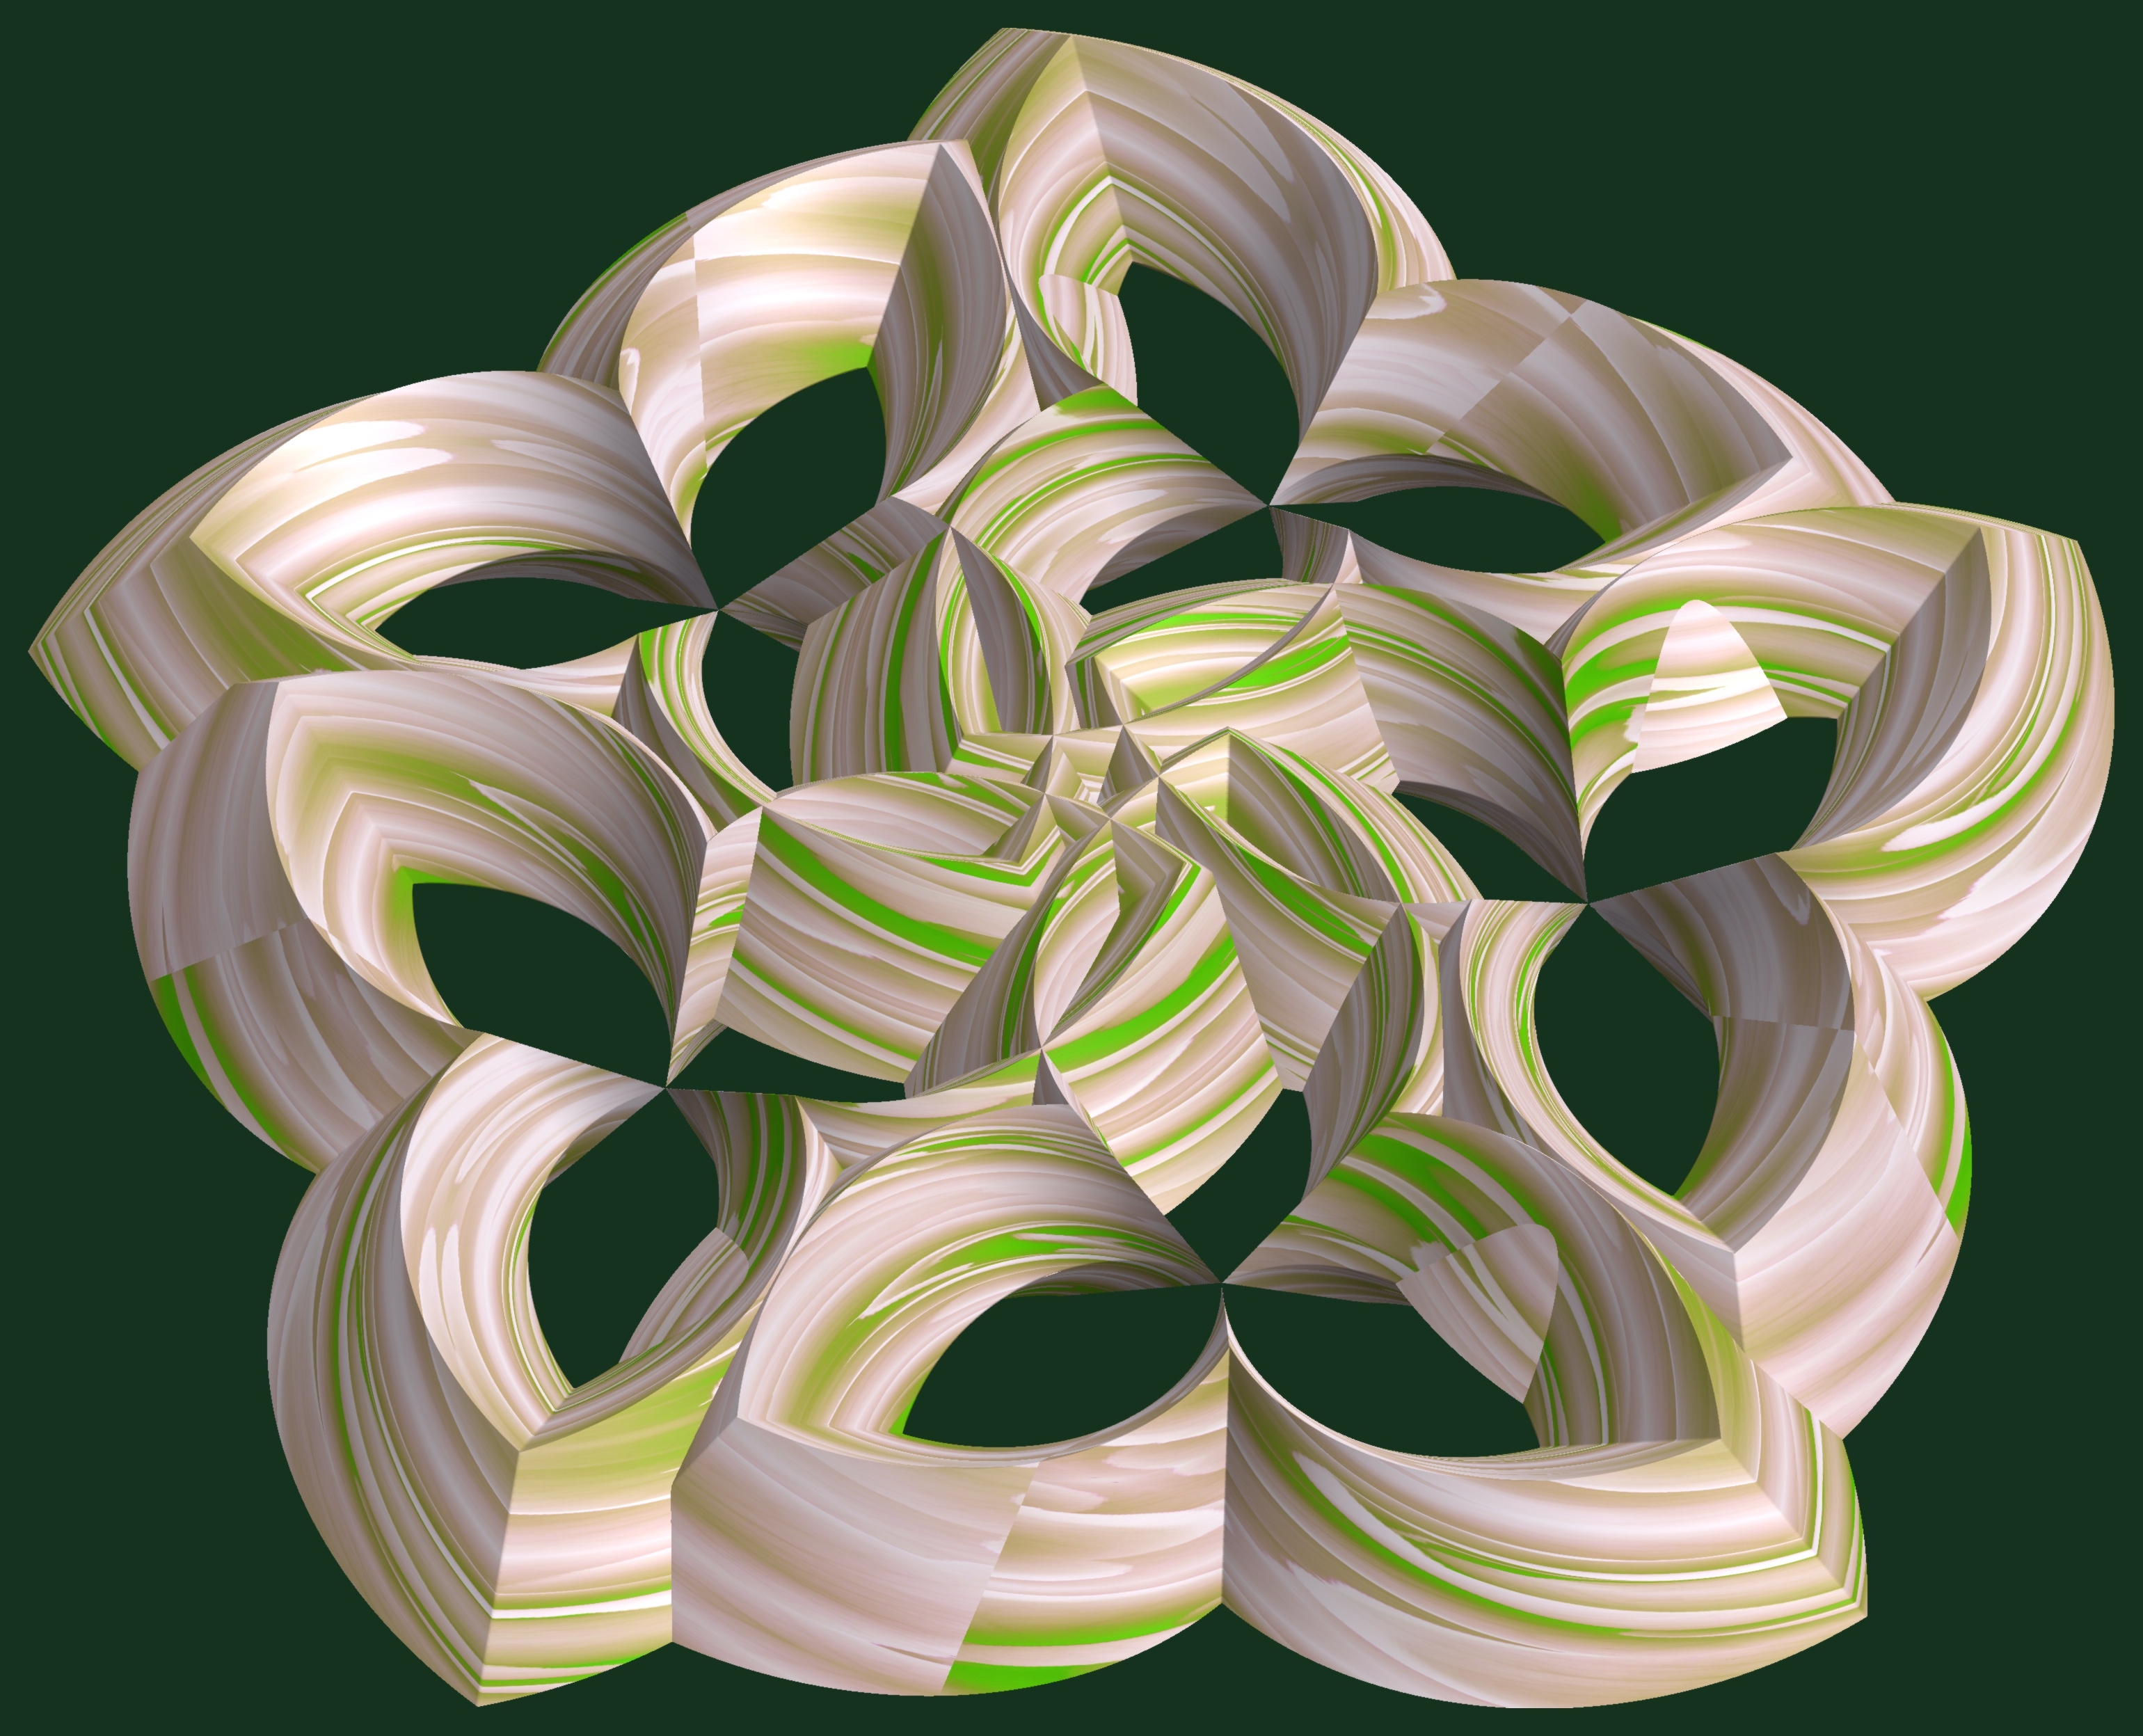
abstract, structure, plant, texture, leaf, spiral, flower, petal, pattern, green, produce, geometry, botany, flora, circle, sculpture, illustration, design, symmetry, 3d, graphic, shape, torus, mathematica, cg, parametricplot3d, code, program, algorithm, mapping, geometricsculpture, tritorus, flowering plant, plant stem, land plant